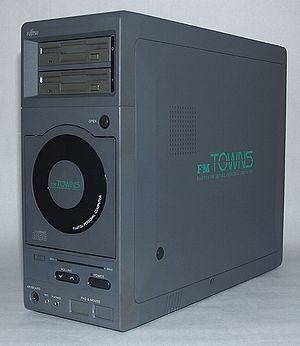
Le système FM Towns est une variante de PC d'origine japonaise construite par Fujitsu de février 1989 à l'été 1997. Il a débuté en tant que variante de PC axée sur le multimédia et le jeu vidéo ; mais plus tard, il devint plus compatible avec les PC habituels. En 1993, la FM Towns Marty, une console de jeu compatible avec les jeux du FM Towns, fut développée.